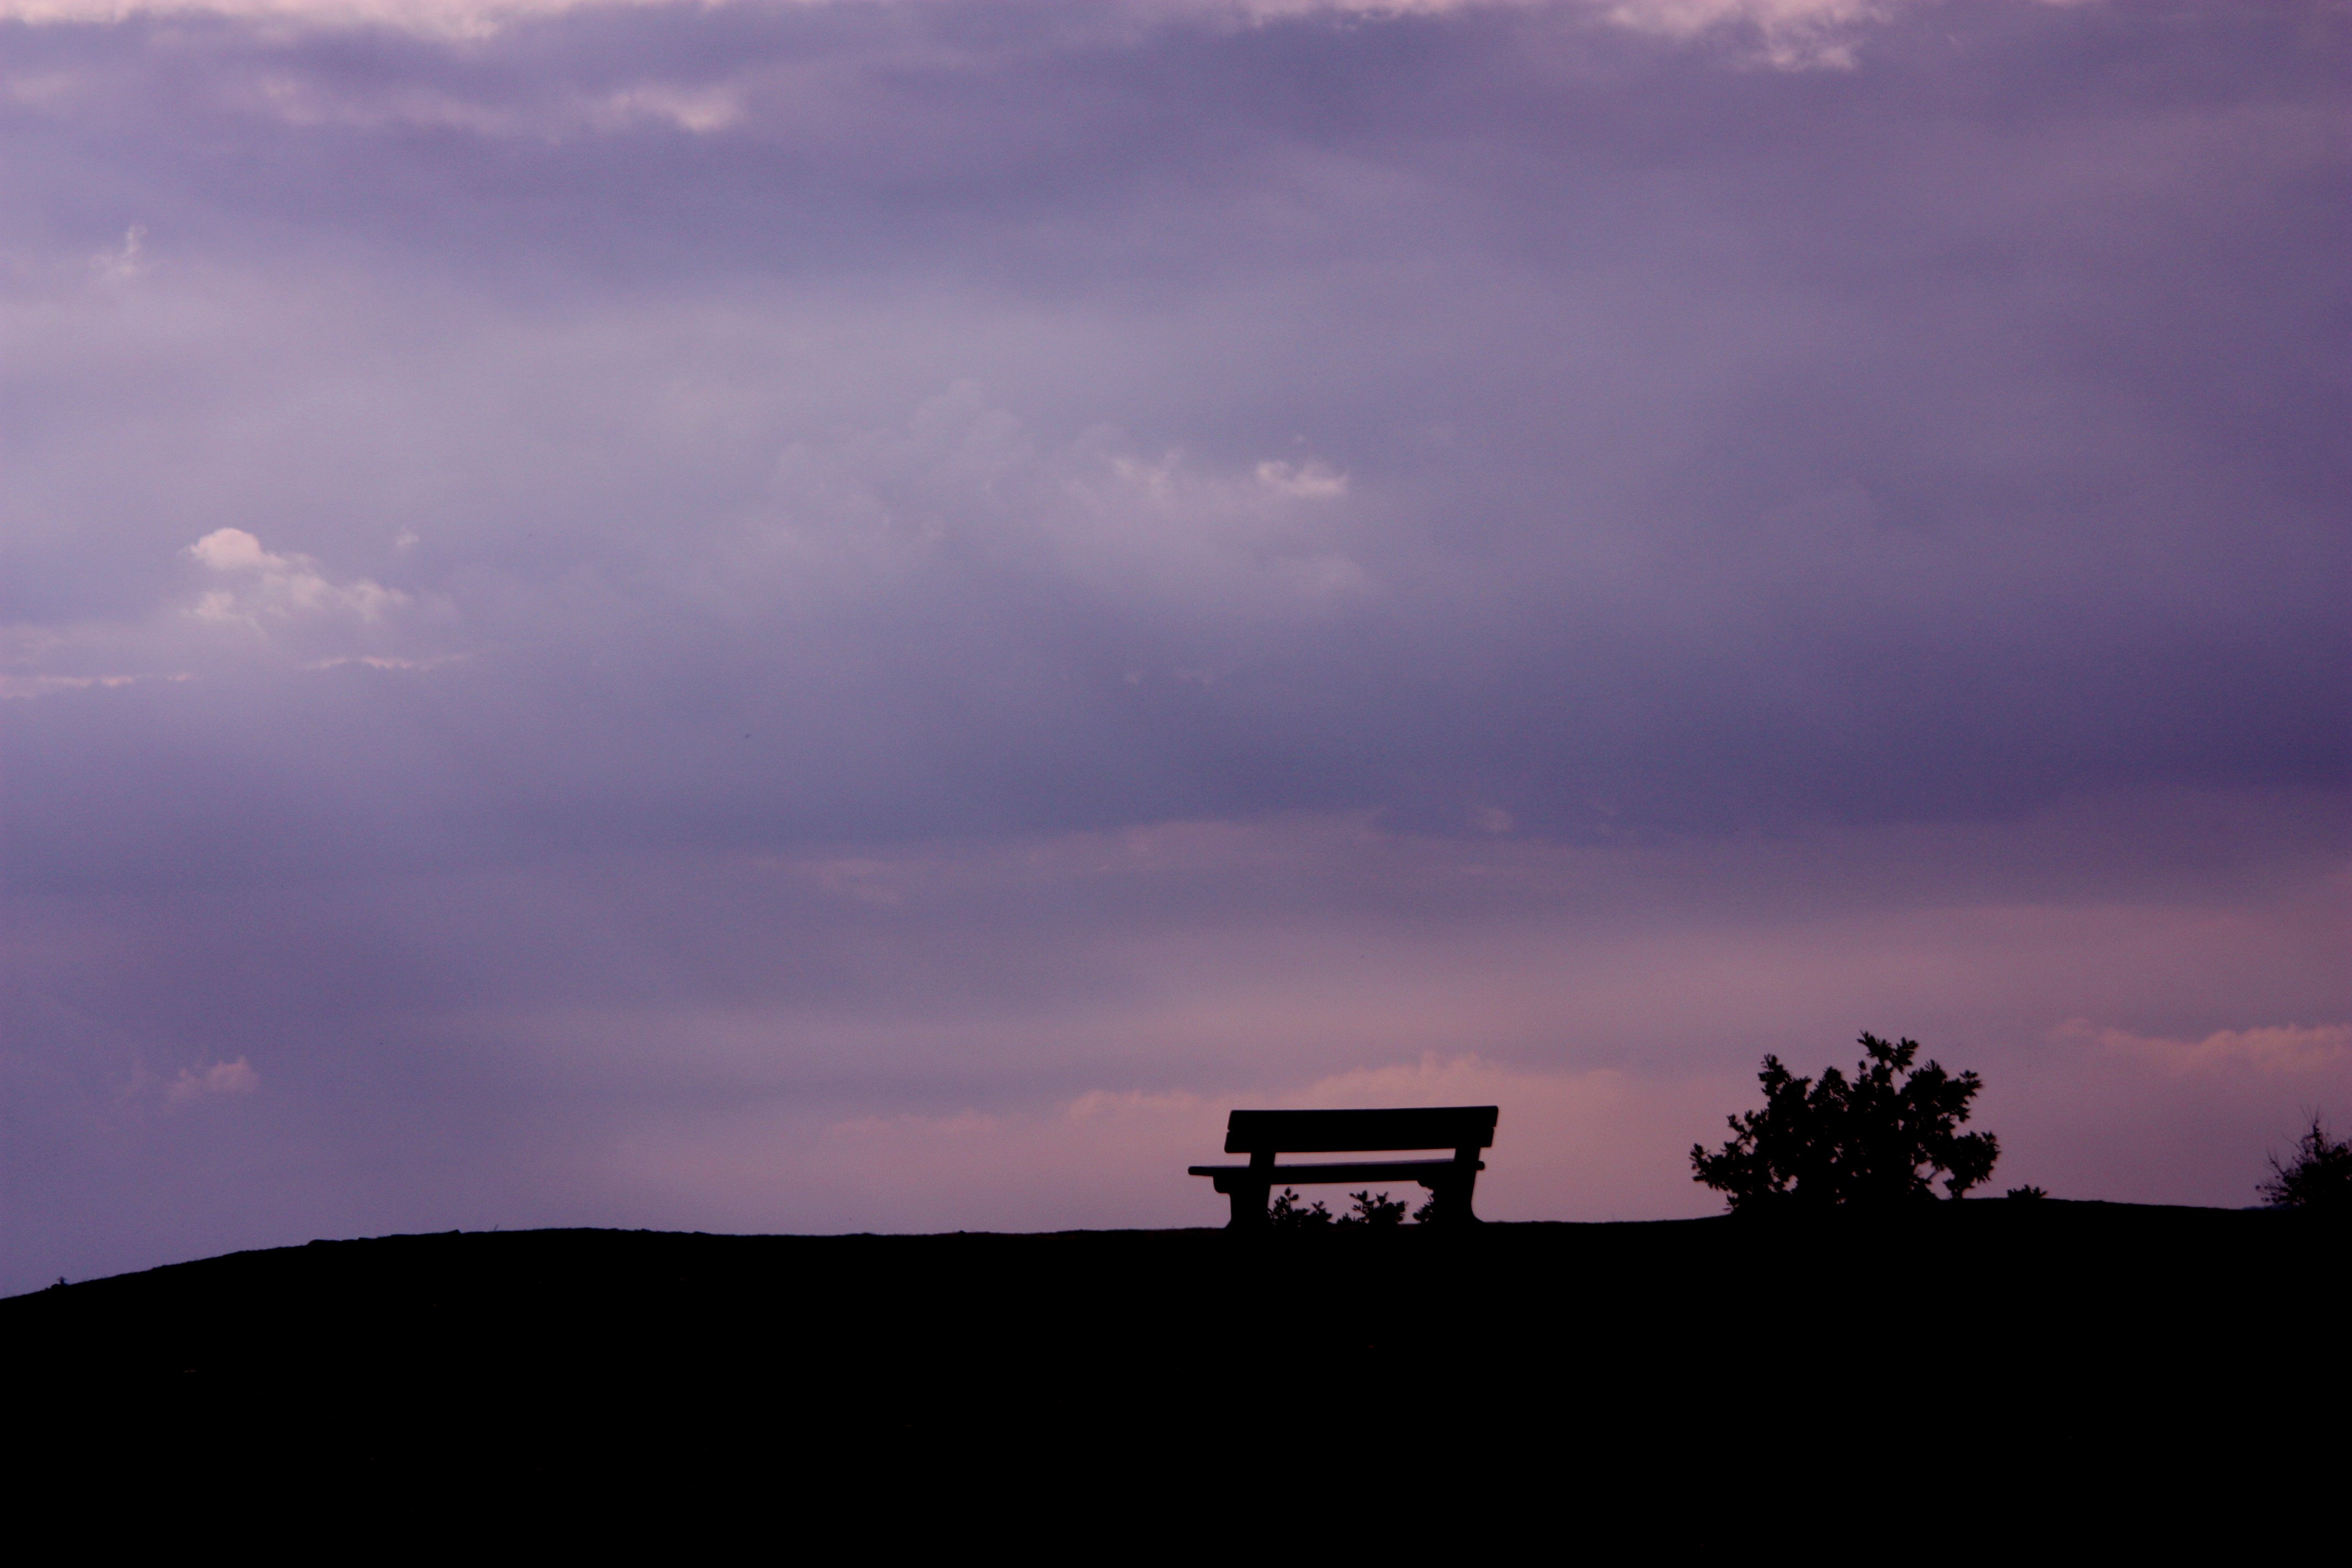
tree, horizon, cloud, sky, sunrise, sunset, bench, morning, hill, view, dawn, atmosphere, dusk, evening, weather, romantic, darkness, pink, plain, clouds, lovely, thunderstorm, afterglow, meteorological phenomenon, atmospheric phenomenon